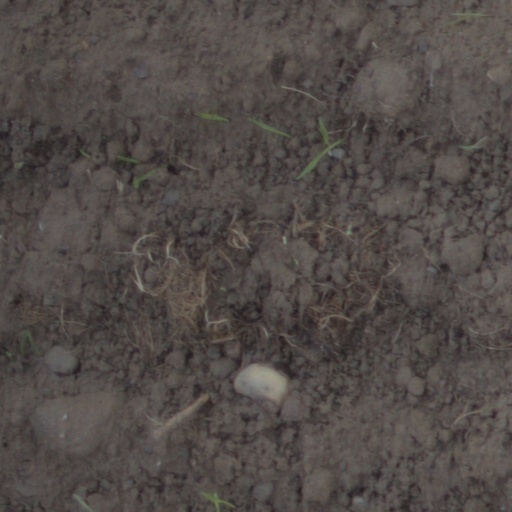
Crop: wheat